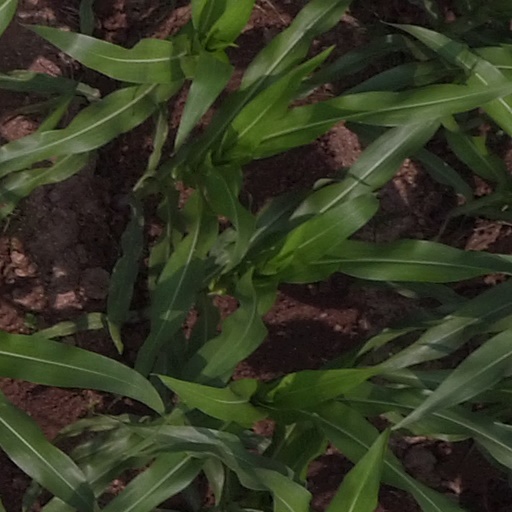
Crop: maize; corn